Viswanathan Kumaran

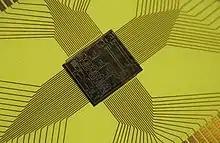
Lab-on-a-chip

Kumaran's work is focused on the field of complex flows of complex fluids and he is known to have carried out theoretical and experimental researches on the "stability of flow past flexible surfaces". These researches, reported to be of significance in biological applications, microfluidics as well as in the marine and aerospace propulsion, were the first such studies in India and assisted him to demonstrate fluid inertia. The work has also assisted in developing Lab-on-a-chip devices used in cardiovascular and pulmonary Point-of-care diagnostics. He has documented his researches in several articles and the online article repository of the Indian Academy of Sciences has listed 48 of them. Besides, he has authored a book, "Dynamics of suspensions with significant inertial effects" and has contributed chapters to books edited by others which include "Nonlinear Science and Complexity" and "Rheology of Complex Fluids", both published by Springer.